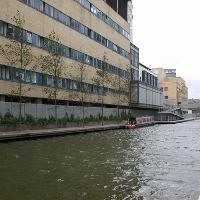
Weather: cloudy or overcast